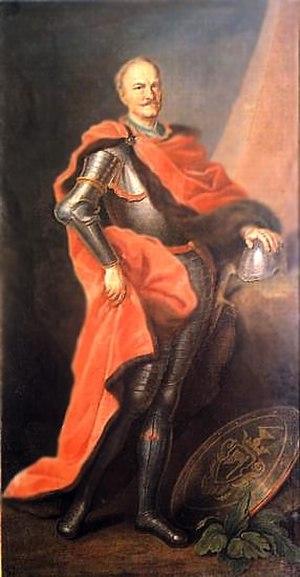
Cette page concerne les événements qui se sont produits au dix-huitième siècle en Lorraine.